Helmut Krackowizer

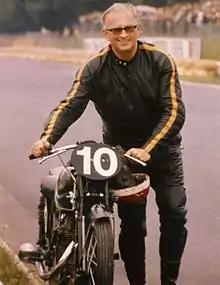
Krackowizer in 1980

Helmut Krackowizer (April 29, 1922 – October 22, 2001) was an Austrian motorcycle racer and journalist known for his work with vintage motorcycles.